Trundholm sun chariot

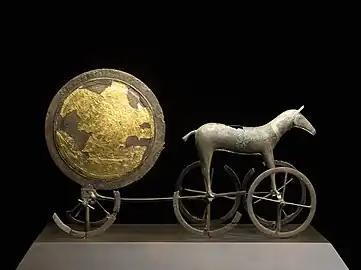
The gilded side of the Trundholm sun chariot

The horse stands on a bronze rod supported by four wheels. The rod below the horse is connected to the disk, which is supported by two wheels. All of the wheels have four spokes. The artifact was cast in the lost wax method. The whole object is approximately in size (width, height, depth). Aspects of the decoration suggest a Danubian influence in the object, although it was produced locally.